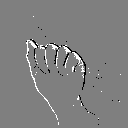
ASL letter: a